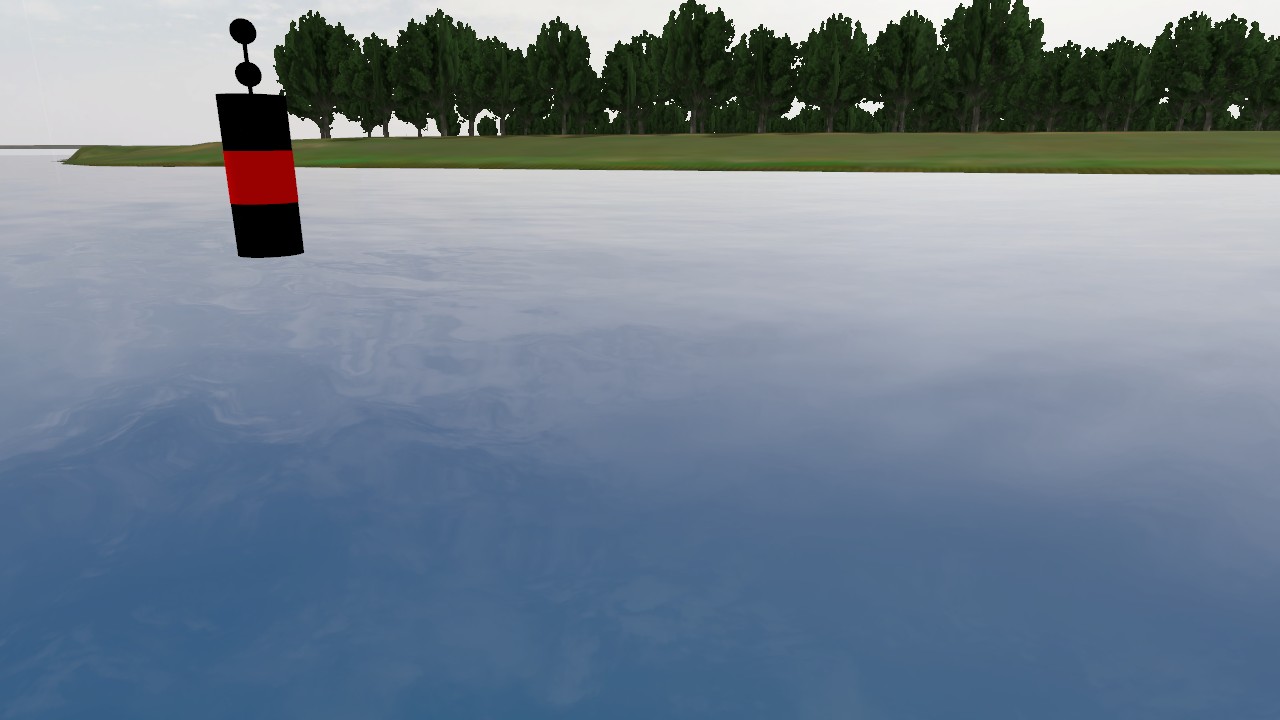
Label: isolated_mark
Descriptions: looks like two circles in 2D image ||| two black bands with a red mid band ||| red band in the middle